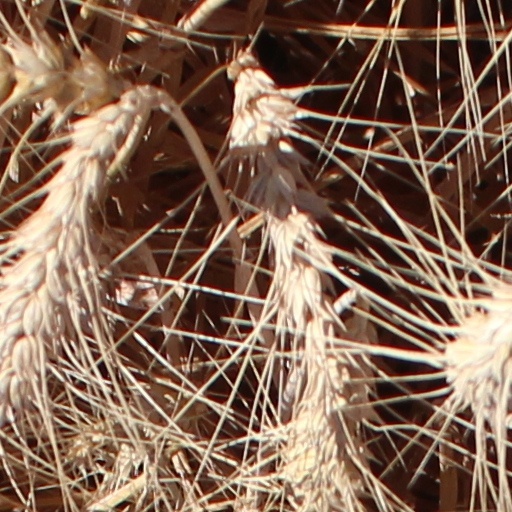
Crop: wheat